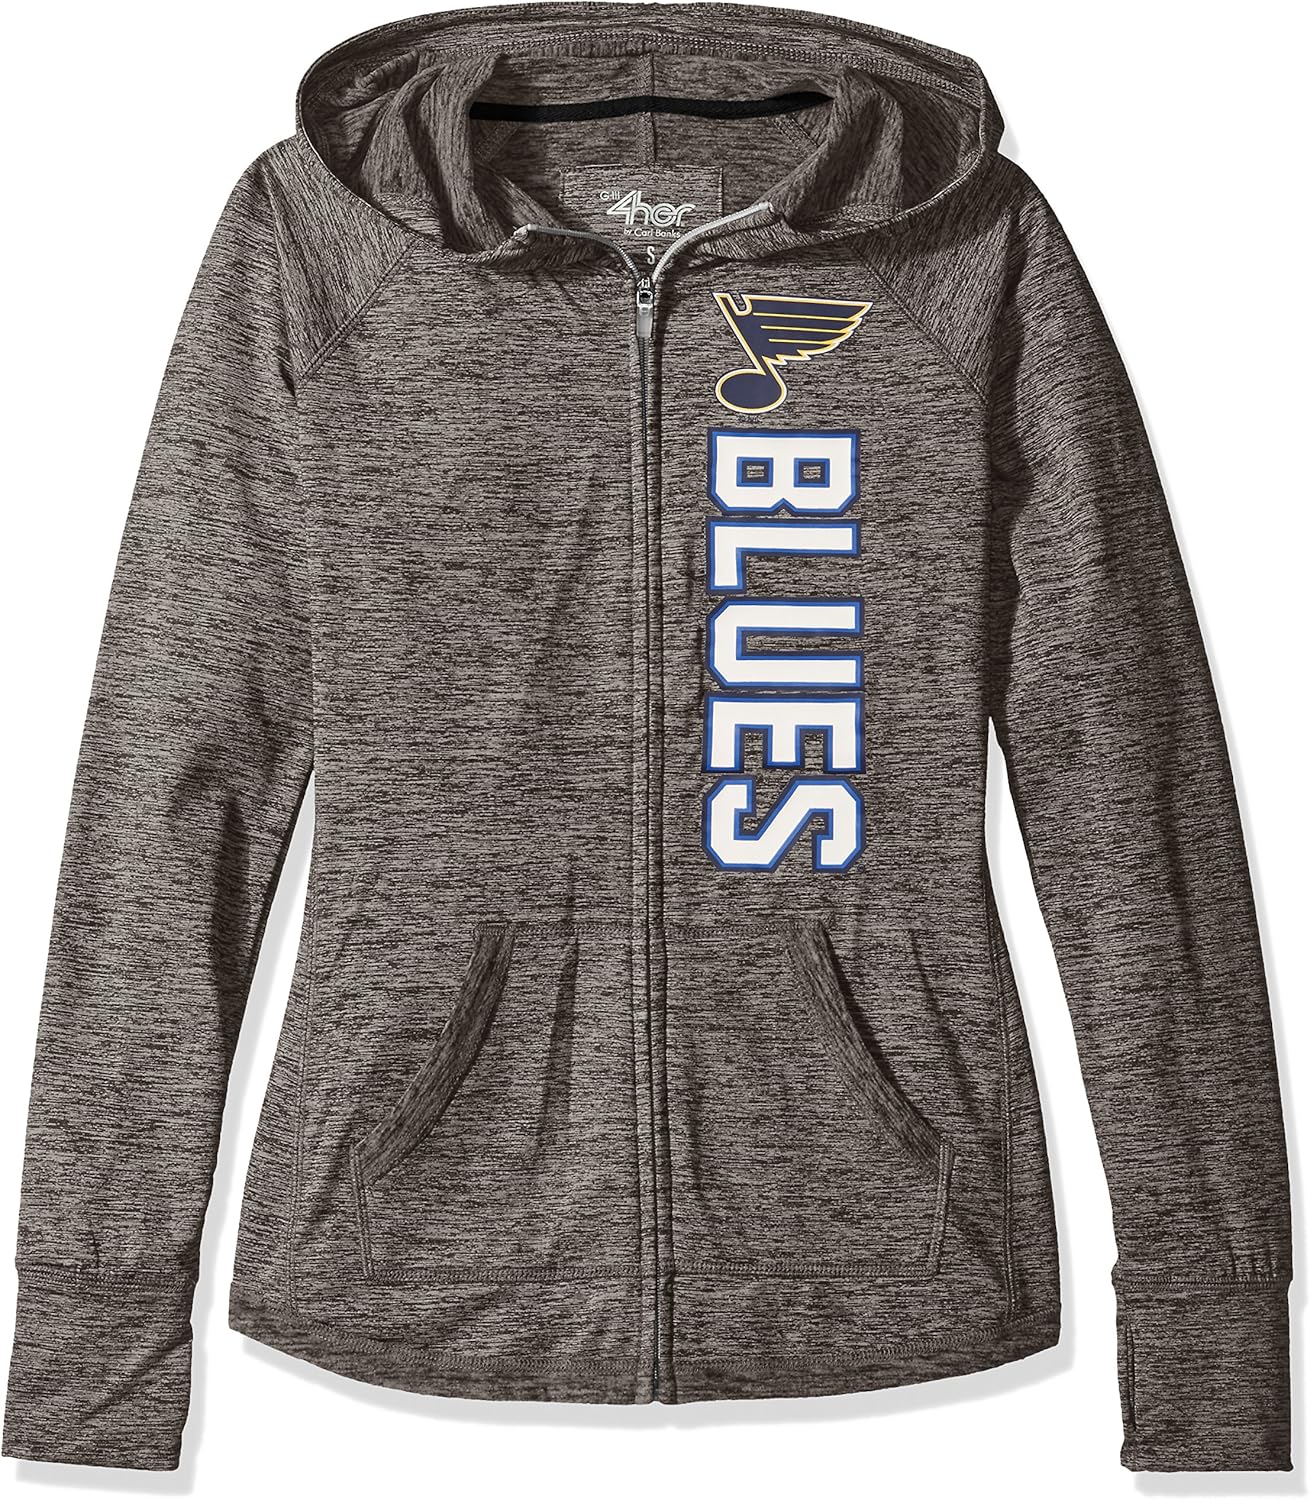
GIII For Her NHL Women's Recovery Hoodie
Category: AMAZON FASHION
Always on-the-go? This full zip hoody is the perfect addition to your active lifestyle. The Recovery Hoody from G34Her by Carl Banks is your go to hoody to throw on when you are heading to the grocery store, on your way to yoga, hanging at your kid's soccer game, or going for a run. The stretch fabrication allows ease of all type of movement so you will be comfortable during any activity on your schedule. The all over tonal black space dye goes great with any type of bottoms, with the addition of your favorite team running vertical down the left side, you'll be wearing this everyday!
Features: 92% Polyester, 8% Spandex | Imported | Officially licensed NHL product | Stretch fabrication for ease of movement | Elongated cuffs with thumbholes and curved hems | Full-zip with scuba hood | Two front pockets